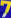
Number: 7